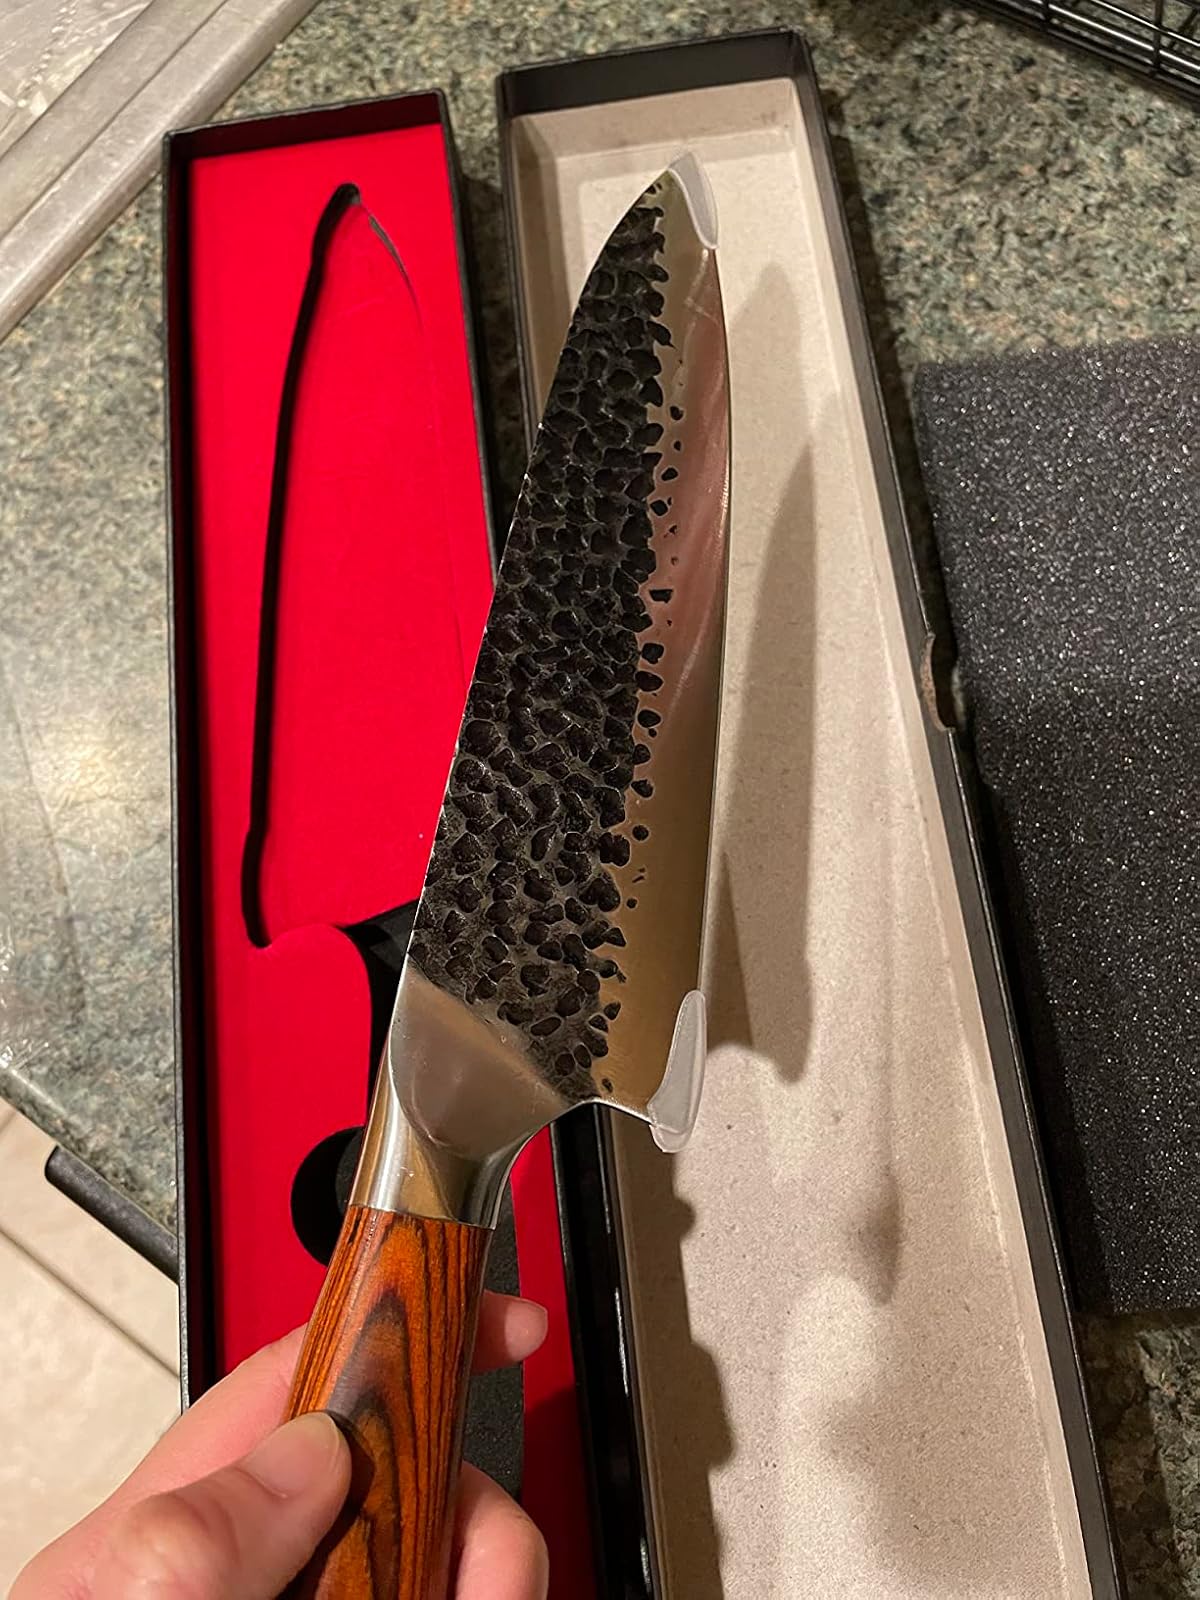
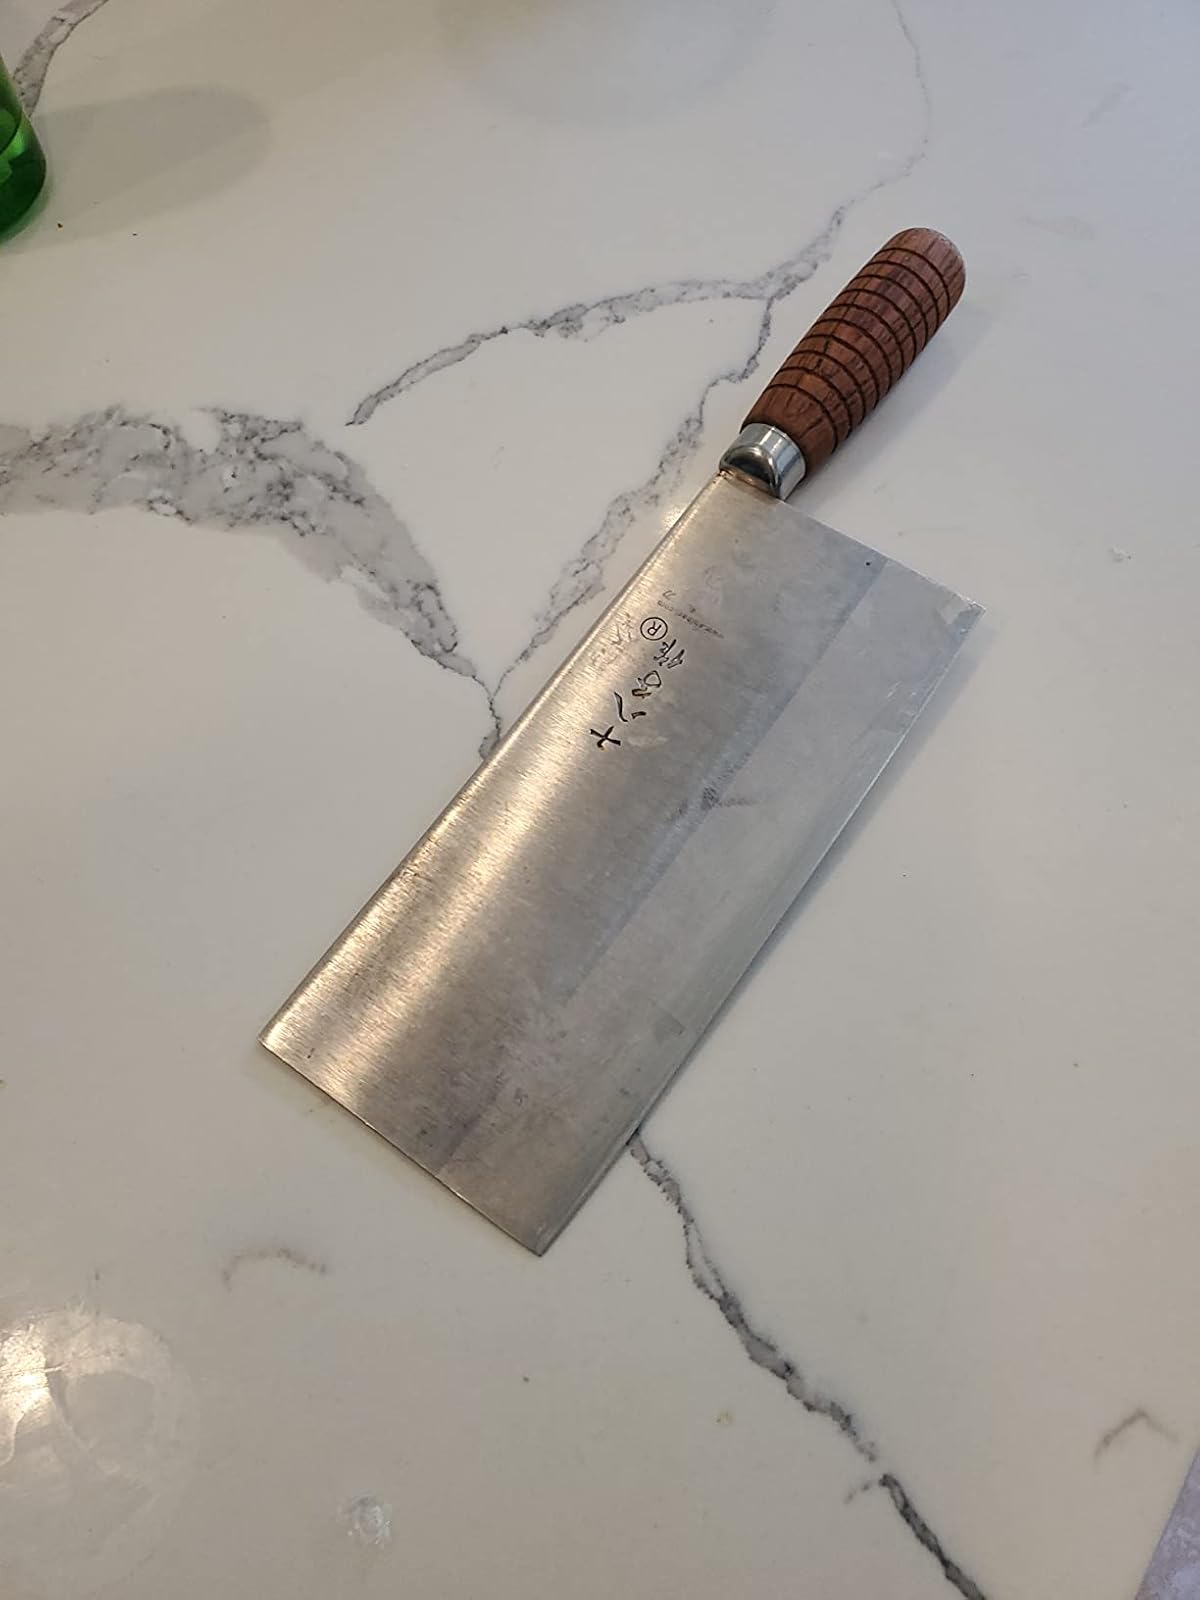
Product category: items_knife
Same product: no